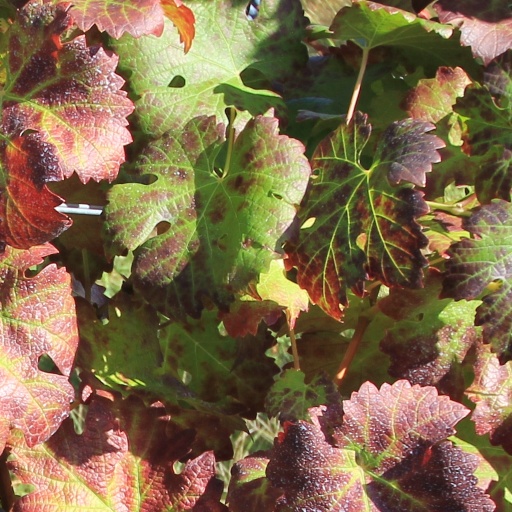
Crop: grape